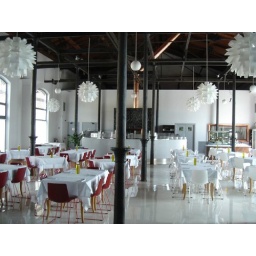
Norm69 lamp in white